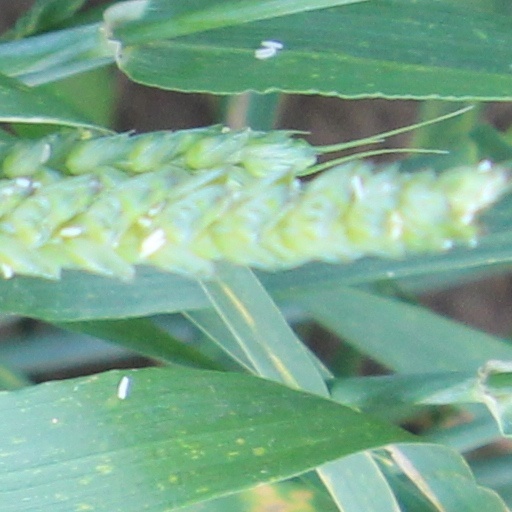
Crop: wheat